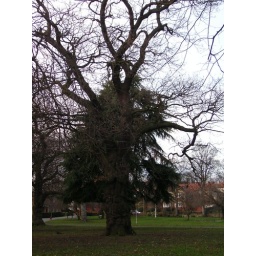
spot the hoop in the tree